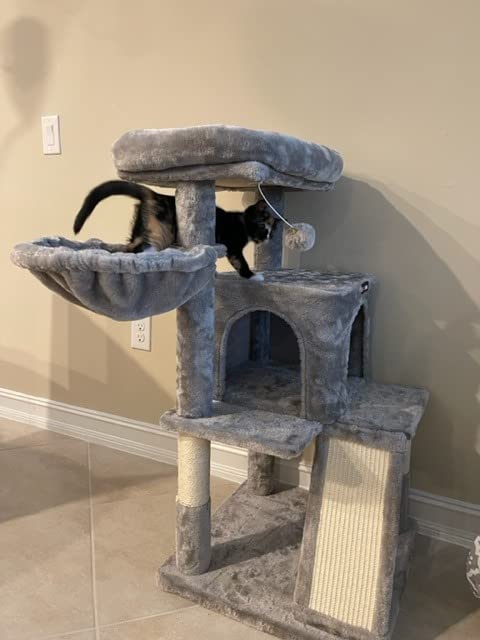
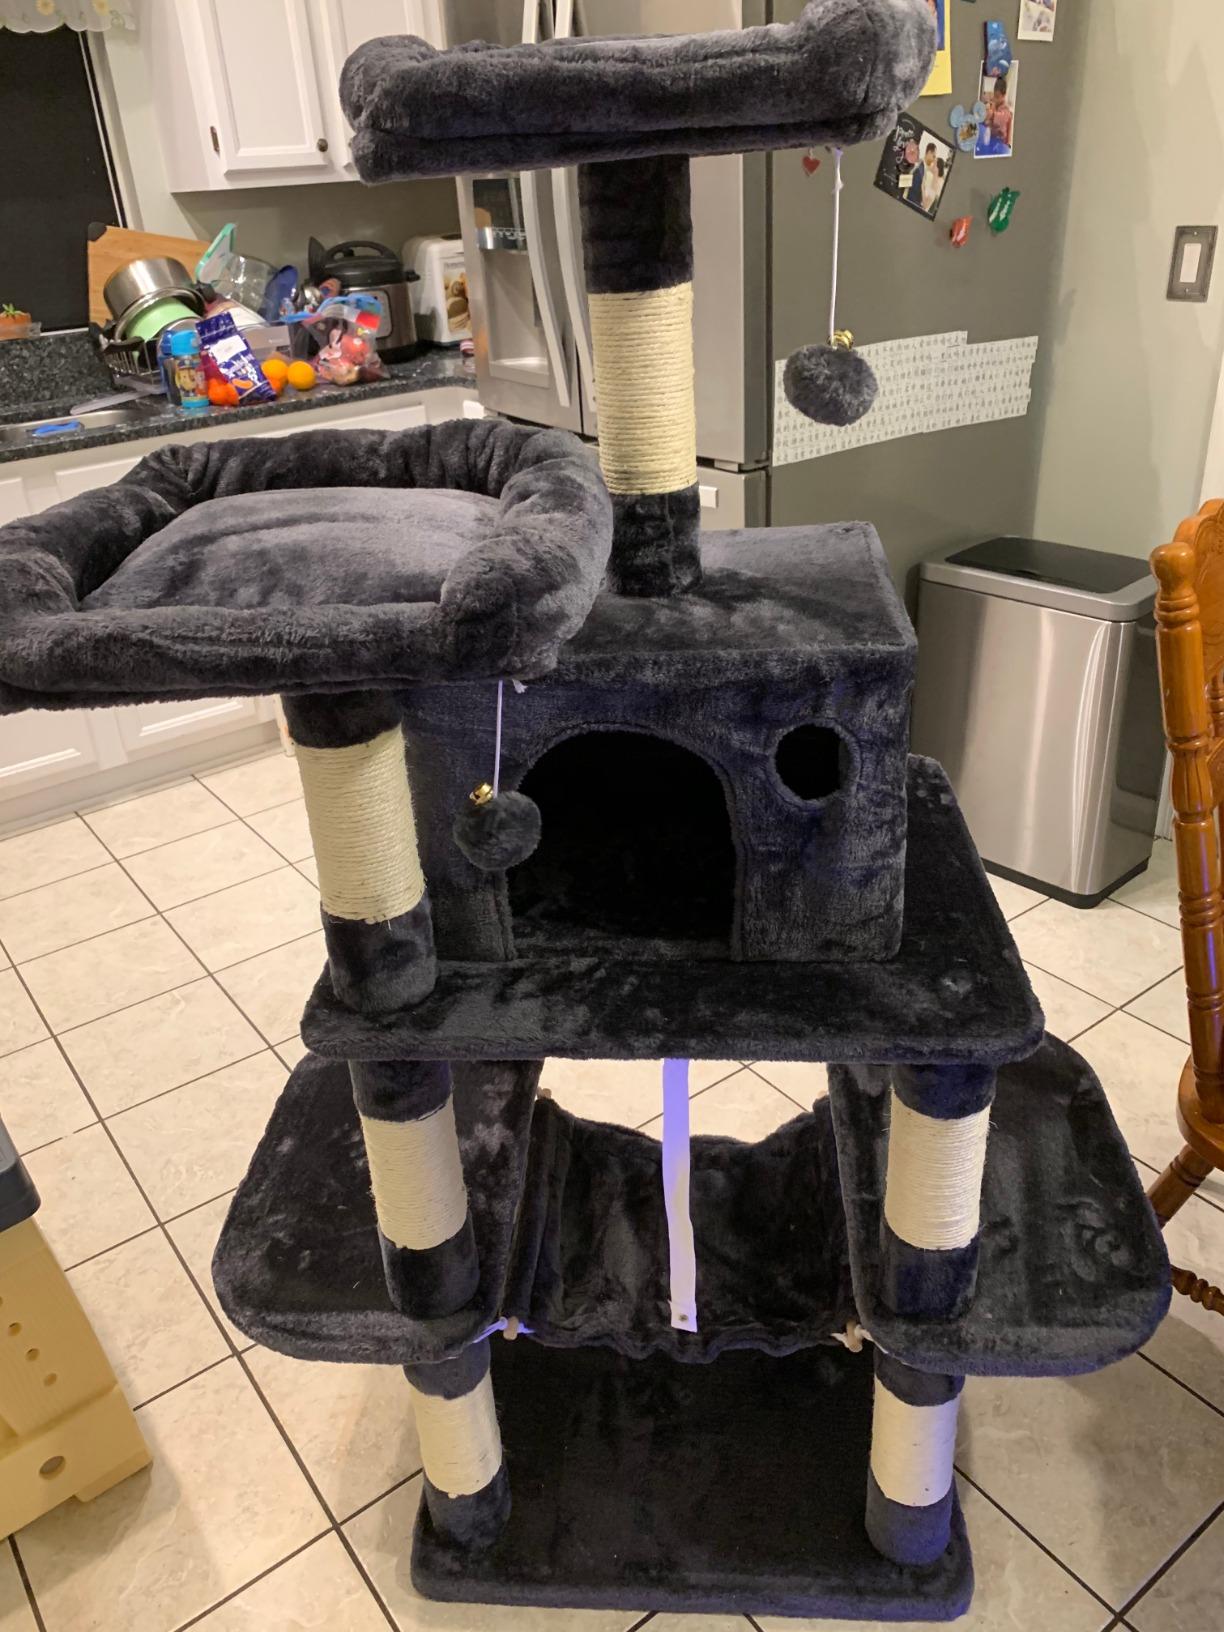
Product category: items_cat tree
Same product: no